Seabed

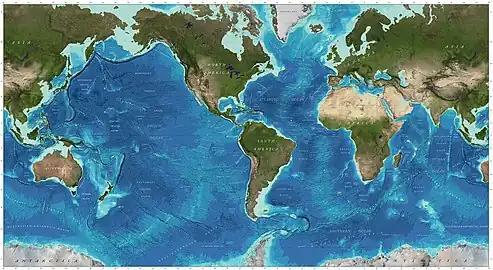
World map with ocean topography

Another way that sediments are described is through their descriptive classification. These sediments vary in size, anywhere from 1/4096 of a mm to greater than 256 mm. The different types are: boulder, cobble, pebble, granule, sand, silt, and clay, each type becoming finer in grain. The grain size indicates the type of sediment and the environment in which it was created. Larger grains sink faster and can only be pushed by rapid flowing water (high energy environment) whereas small grains sink very slowly and can be suspended by slight water movement, accumulating in conditions where water is not moving so quickly. This means that larger grains of sediment may come together in higher energy conditions and smaller grains in lower energy conditions.